Rayalaseema Thermal Power Station

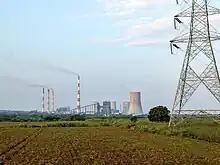
Rayalaseema in 2022

The station is performing well in the recent years by achieving high plant load factor. It stood first in country during 1998–99, 2002–03, 2003–04 and second during 1999–2000, 2001–02.